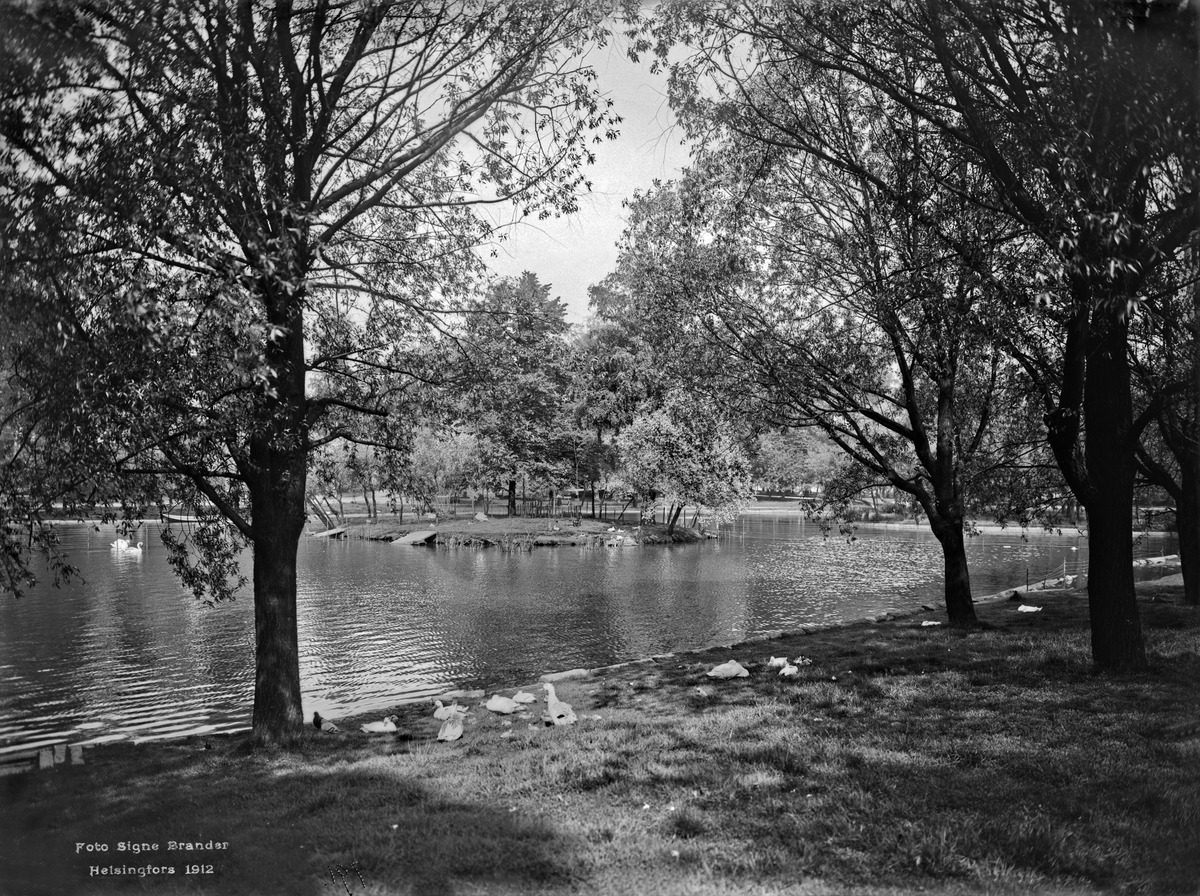
Kaisaniemen lammikko
sisällön kuvaus: Kaisaniemen lammikko. mustavalkoinen
Kuvaaja: Brander, Signe, valokuvaaja
Ajankohta: kuvausaika 1912
Paikka: Suomi, Uusimaa, Helsinki, Kluuvi Helsinki, Kaisaniemi
Aiheet: puistot, lammet, linnut